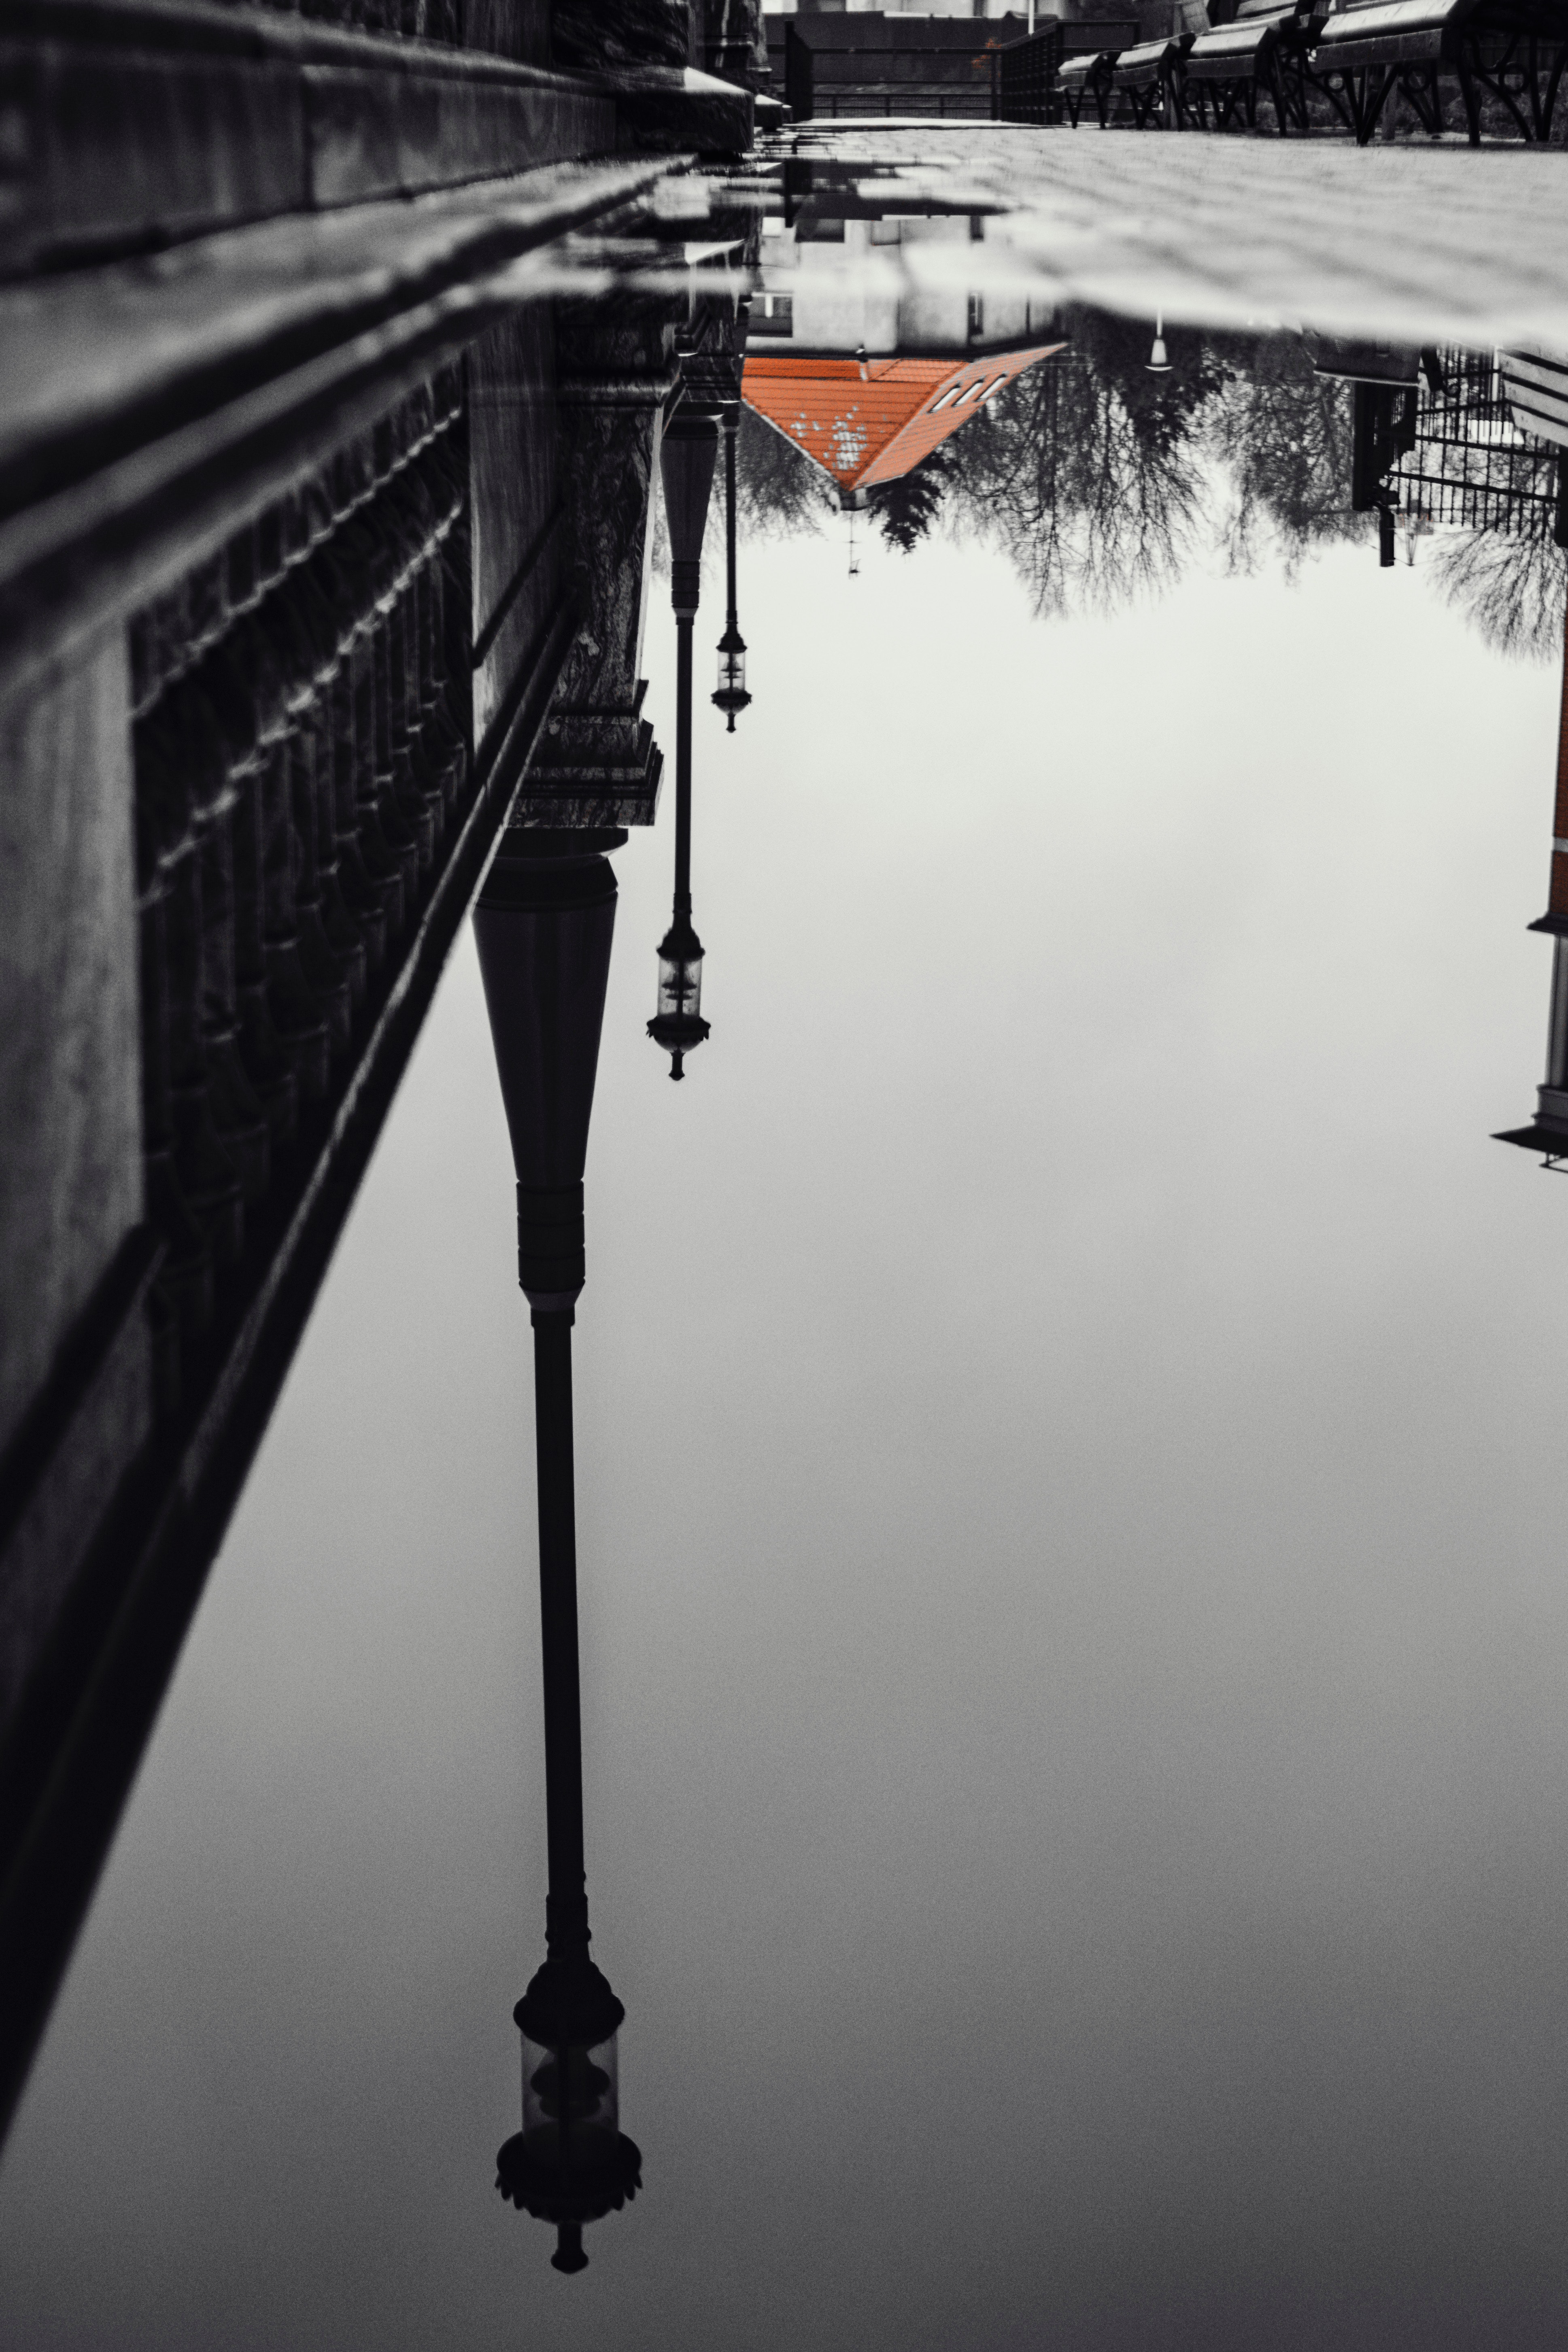
water, reflection, white, black, waterway, black and white, sky, monochrome, lighting, architecture, street light, monochrome photography, canal, light fixture, river, line, reflecting pool, cloud, photography, tree, calm, lake, guard rail, handrail, shadow, symmetry, city, evening, winter, style